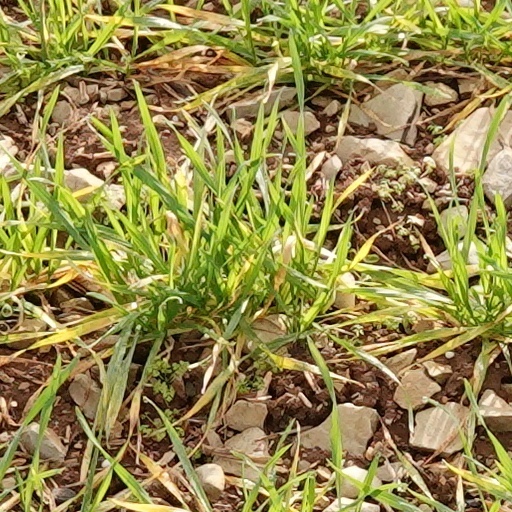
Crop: wheat